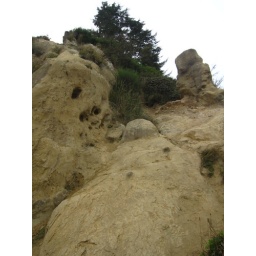
Hiking around the beach and rock wall near our campsite.